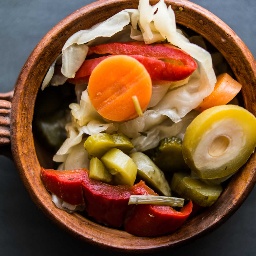
Label: pickle